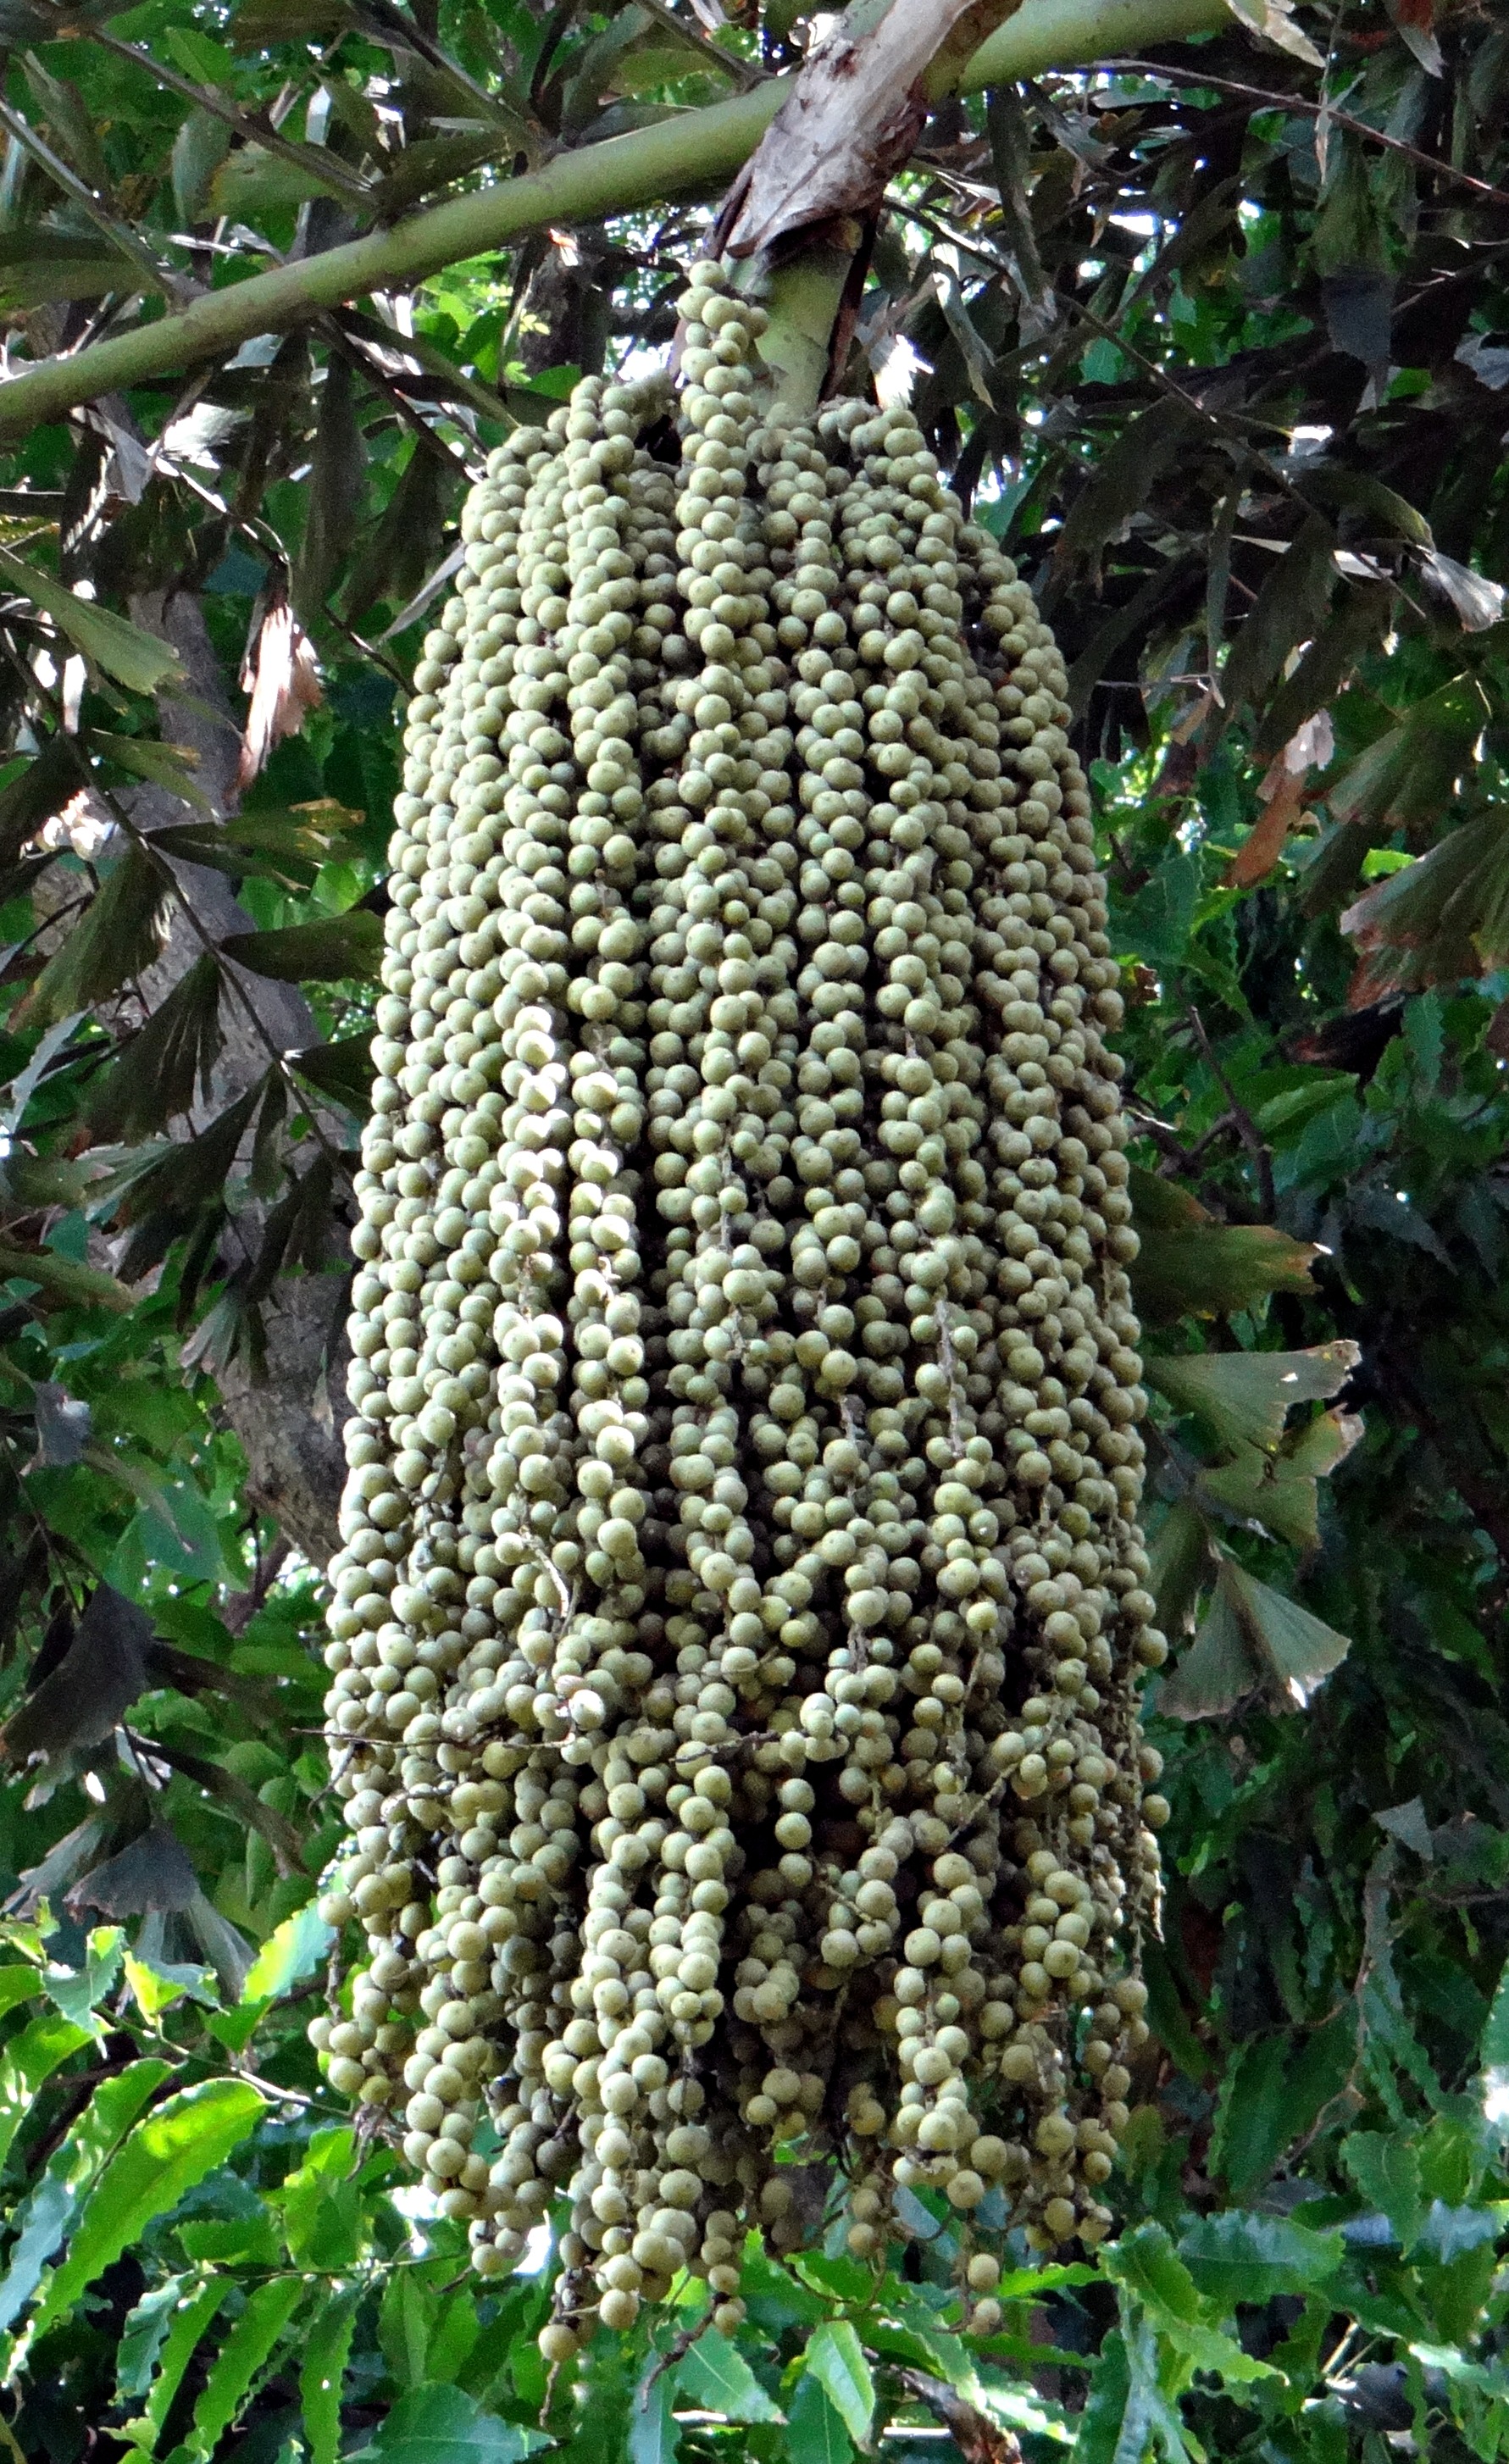
tree, plant, flower, produce, insect, botany, flora, invertebrate, nuts, arecaceae, shrub, bee, india, flowering plant, land plant, membrane winged insect, fishtail palm, caryota urens, jaggery palm, wine palm, toddy palm